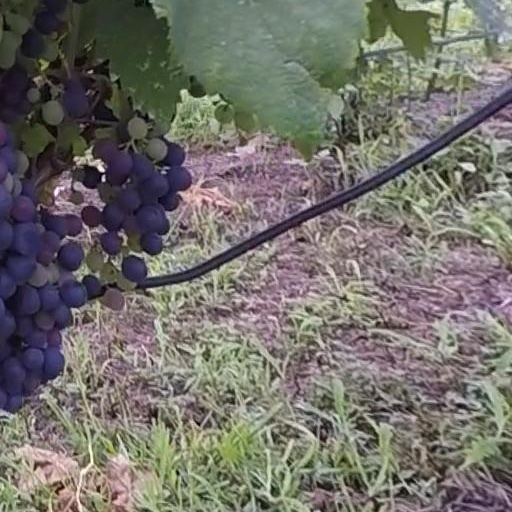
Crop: grape